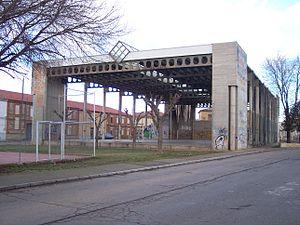
San Justo de la Vega est une localité et un municipio de la comarque de Vega del Tuerto, dans la province de León, communauté autonome de Castille-et-León, au nord de l'Espagne. La localité est le chef-lieu du municipio du même nom.